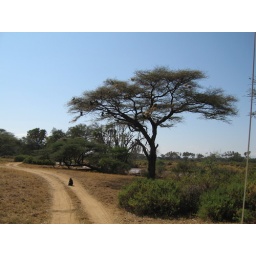
Baboon sitting in road - Samburu NR